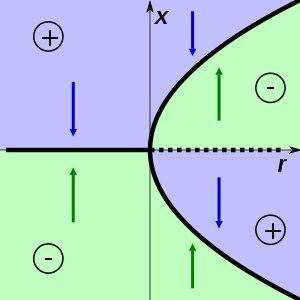
La théorie des bifurcations, en mathématiques et en physique est l'étude de certains aspects des systèmes dynamiques. Une bifurcation intervient lorsqu'un petit changement d'un paramètre physique produit un changement majeur dans l'organisation du système.